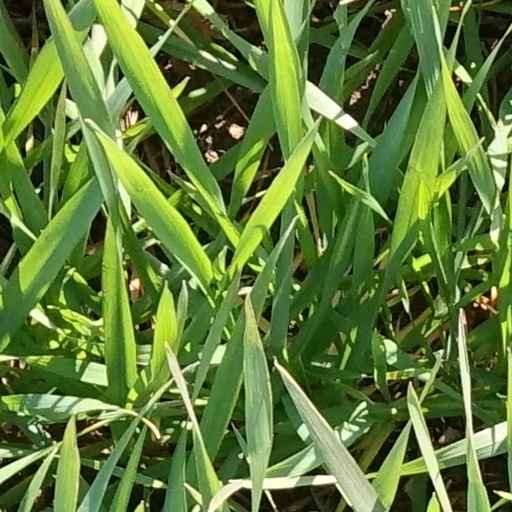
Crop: wheat